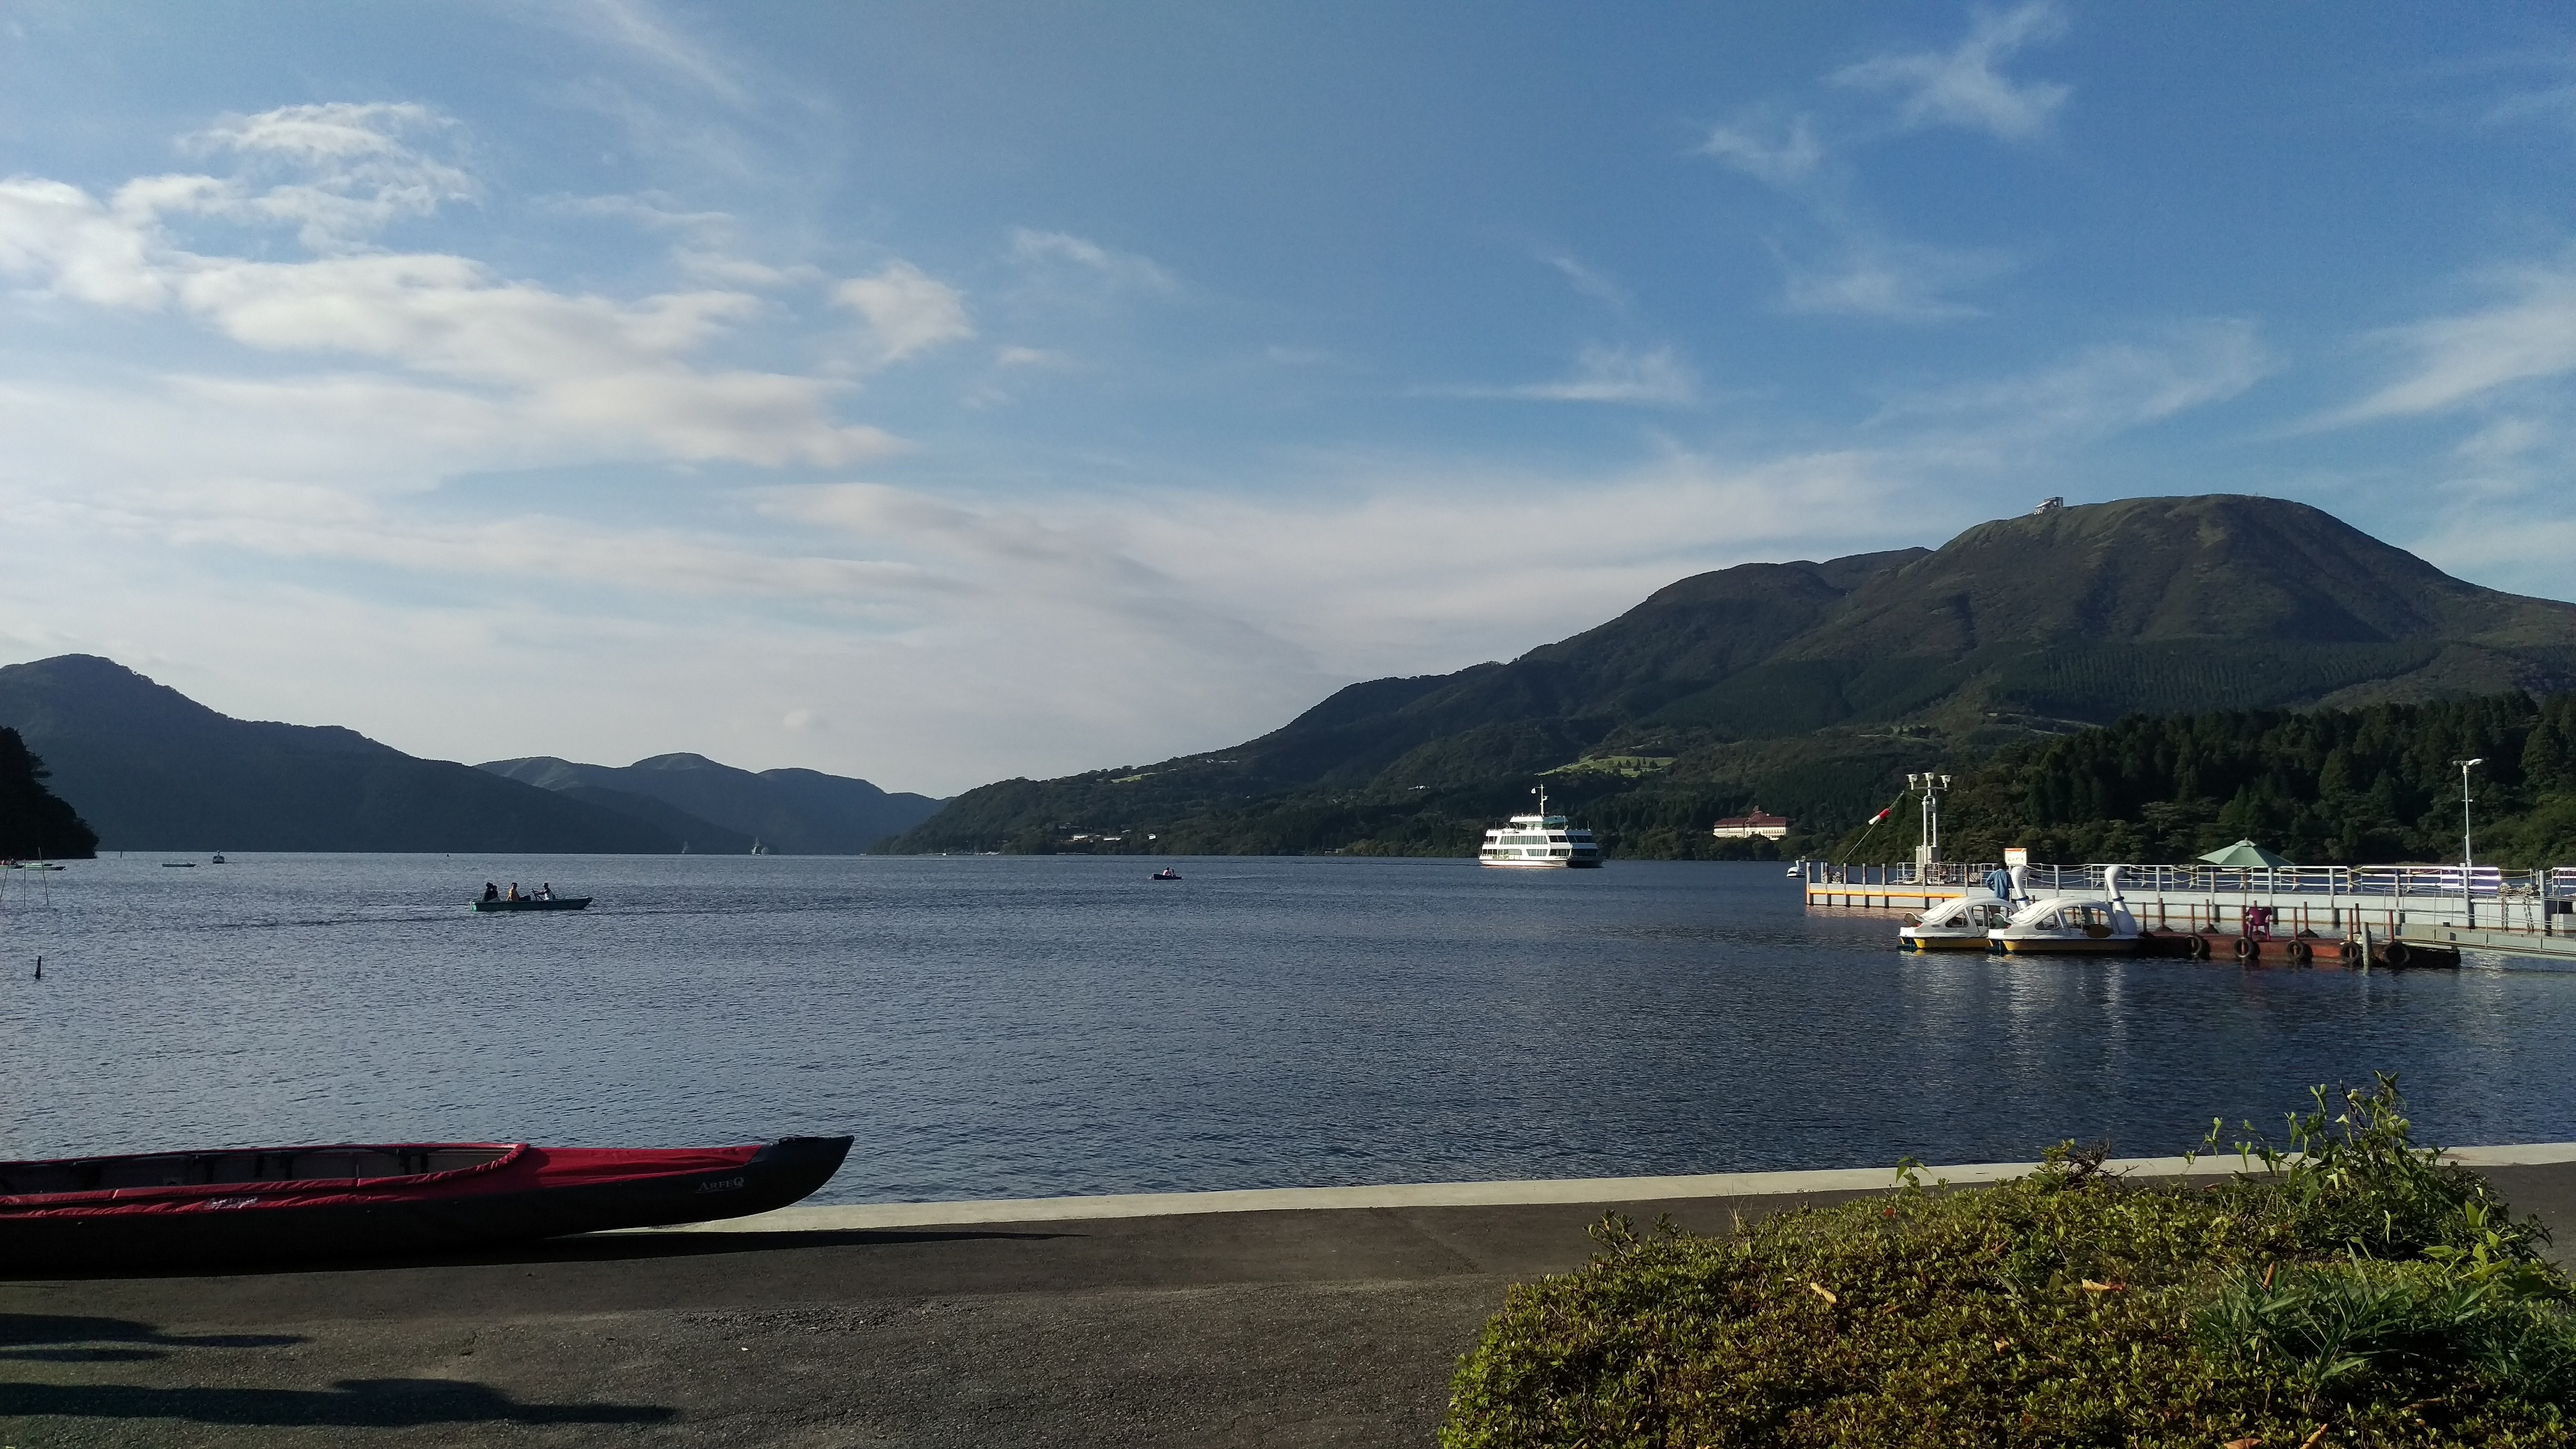
sea, coast, boat, shore, lake, ship, vacation, cove, vehicle, bay, fjord, reservoir, body of water, boating, watercraft, loch, kanagawa japan, landform, lake ashi